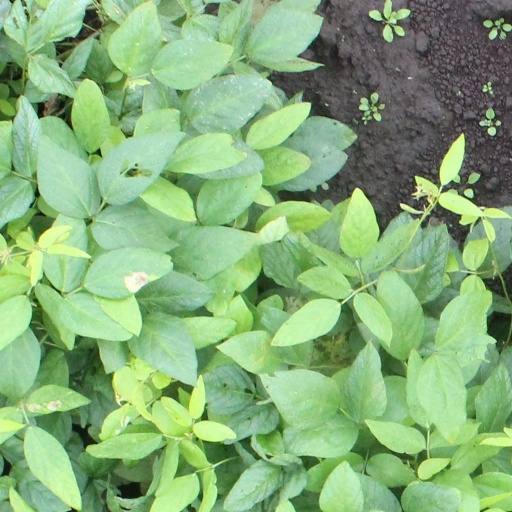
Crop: soybean